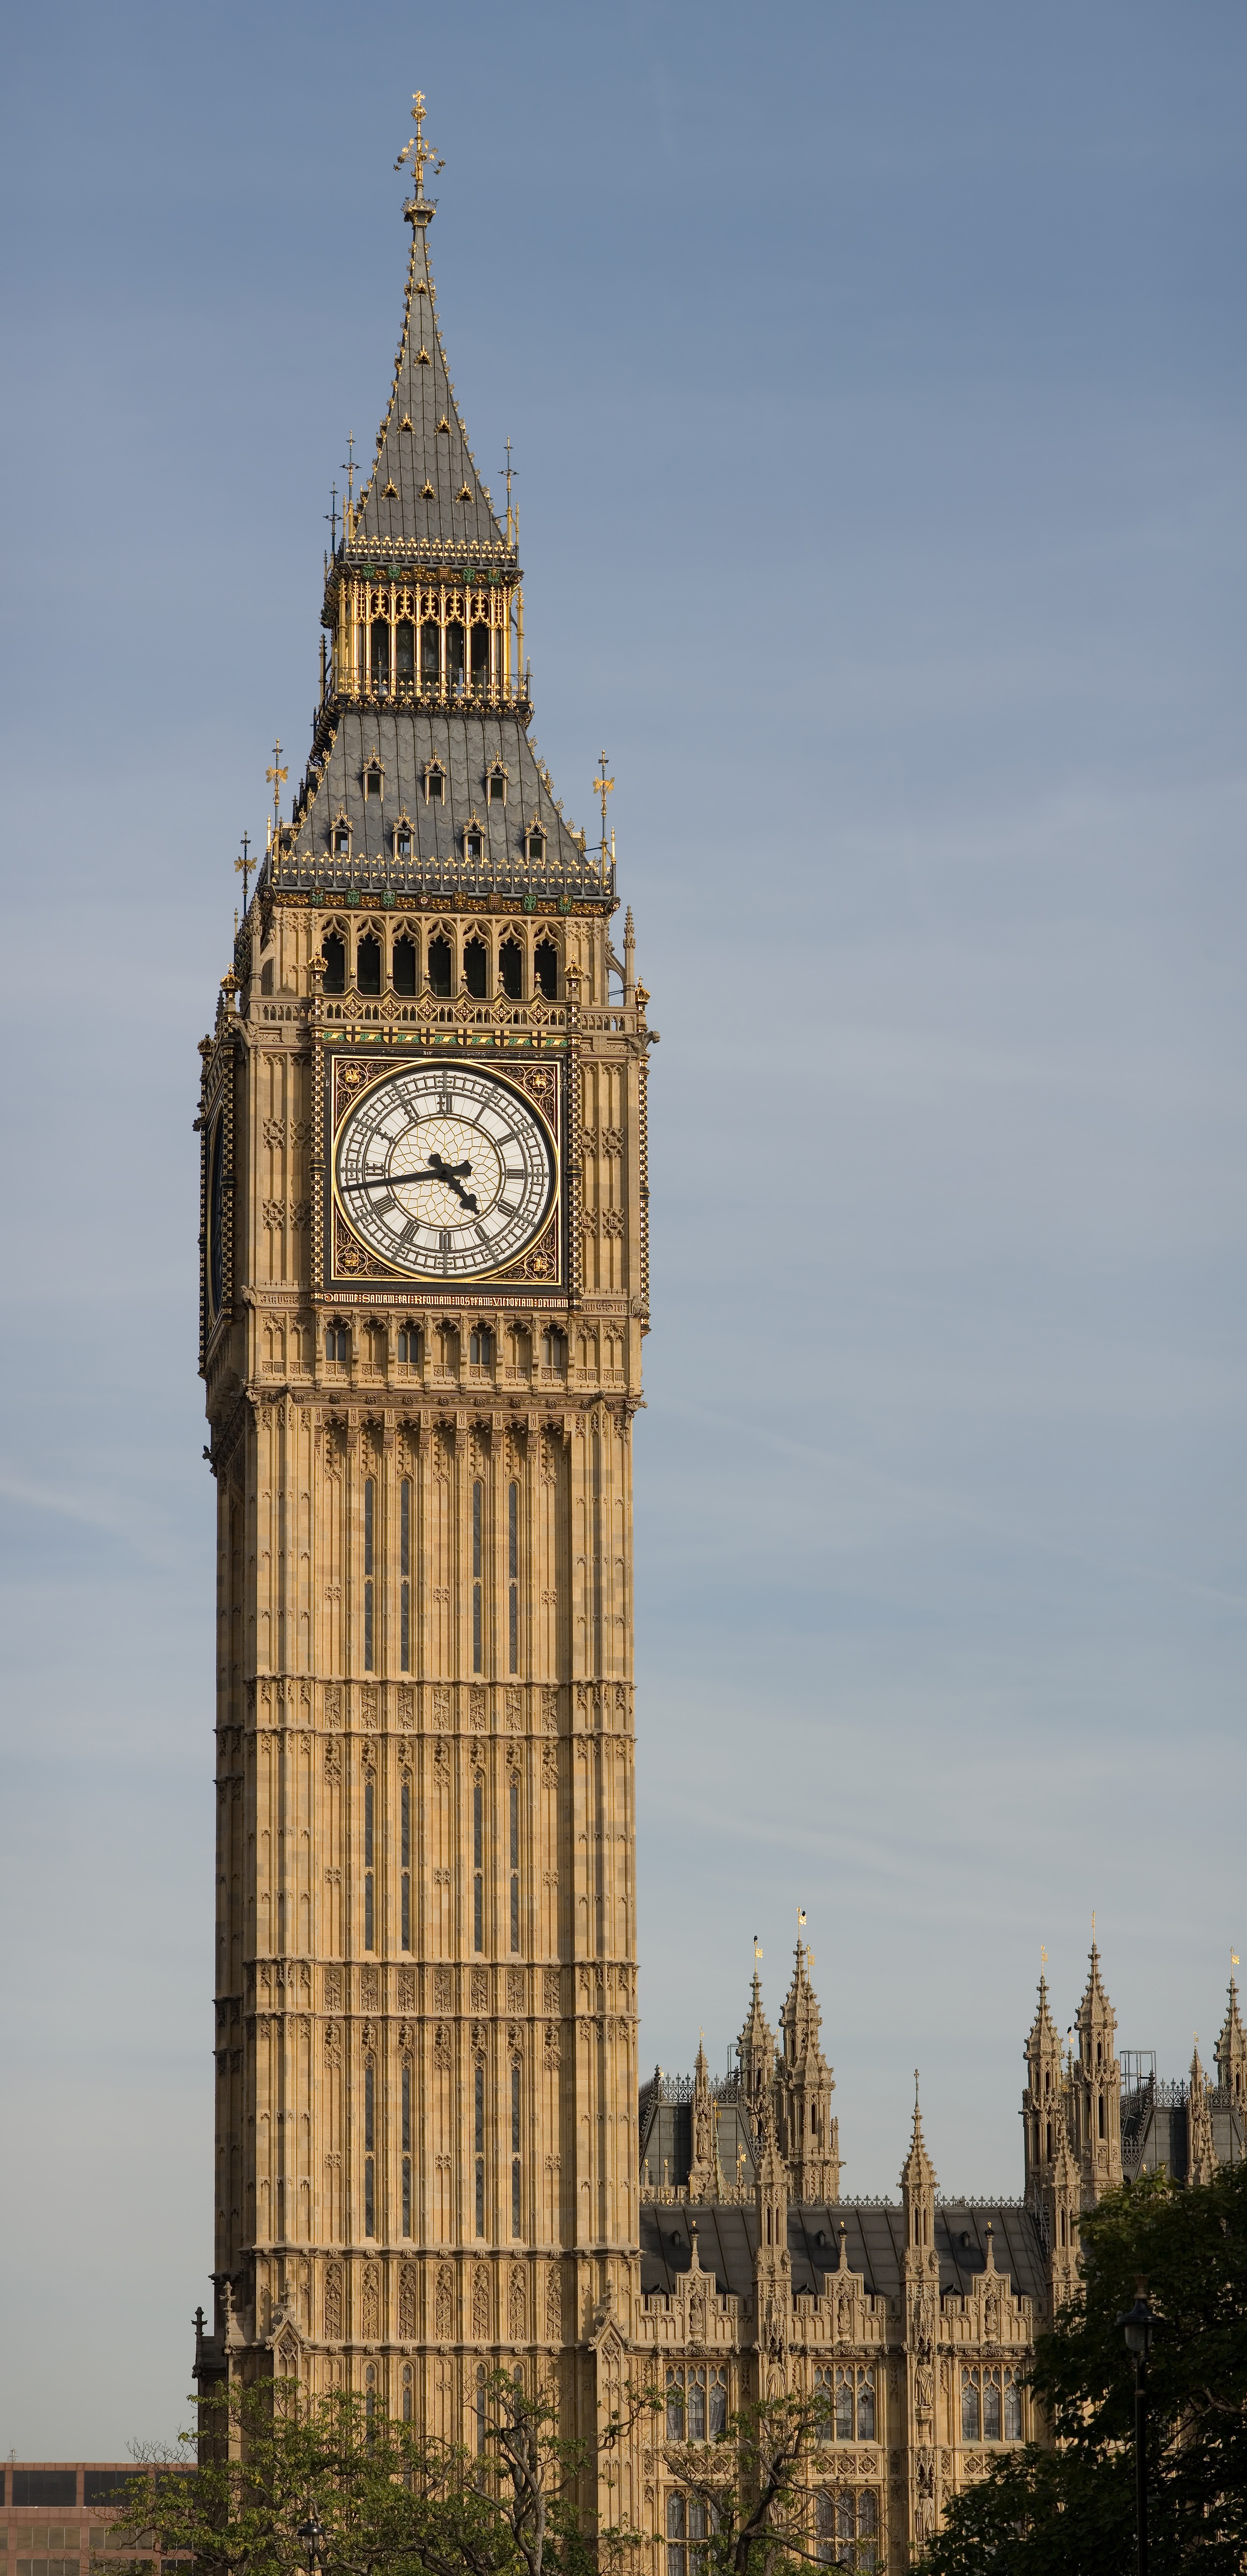
cityscape, tower, landmark, cathedral, big ben, clock tower, bell tower, london, spire, steeple, united kingdom